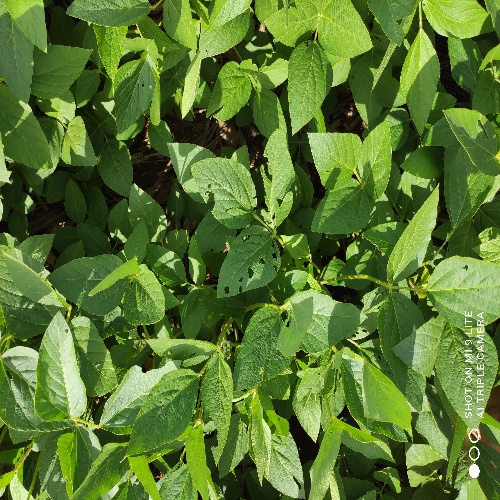
Label: Caterpillar